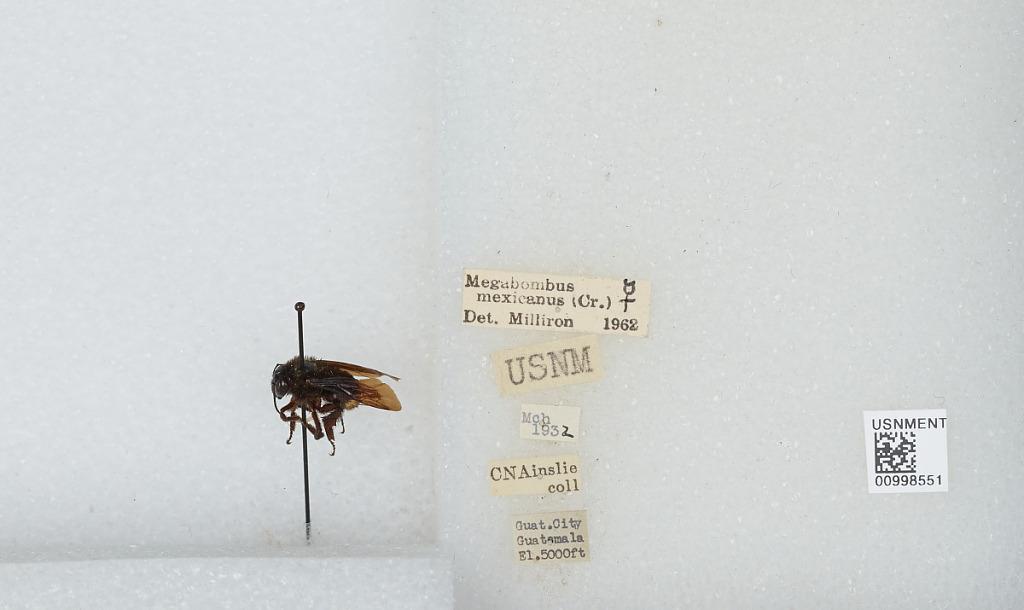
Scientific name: Bombus (Pyrobombus) mixtus Cresson
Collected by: C. Ainslie
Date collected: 1932-3-1
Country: Guatemala
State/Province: Guatemala
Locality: Guatemala City
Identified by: Milliron